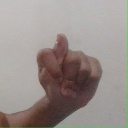
अक्षर: ट